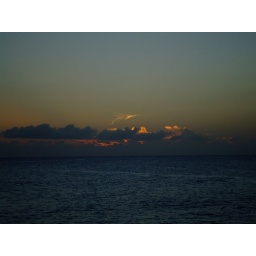
The small cloud looks like a flying fish heading over the clouds...